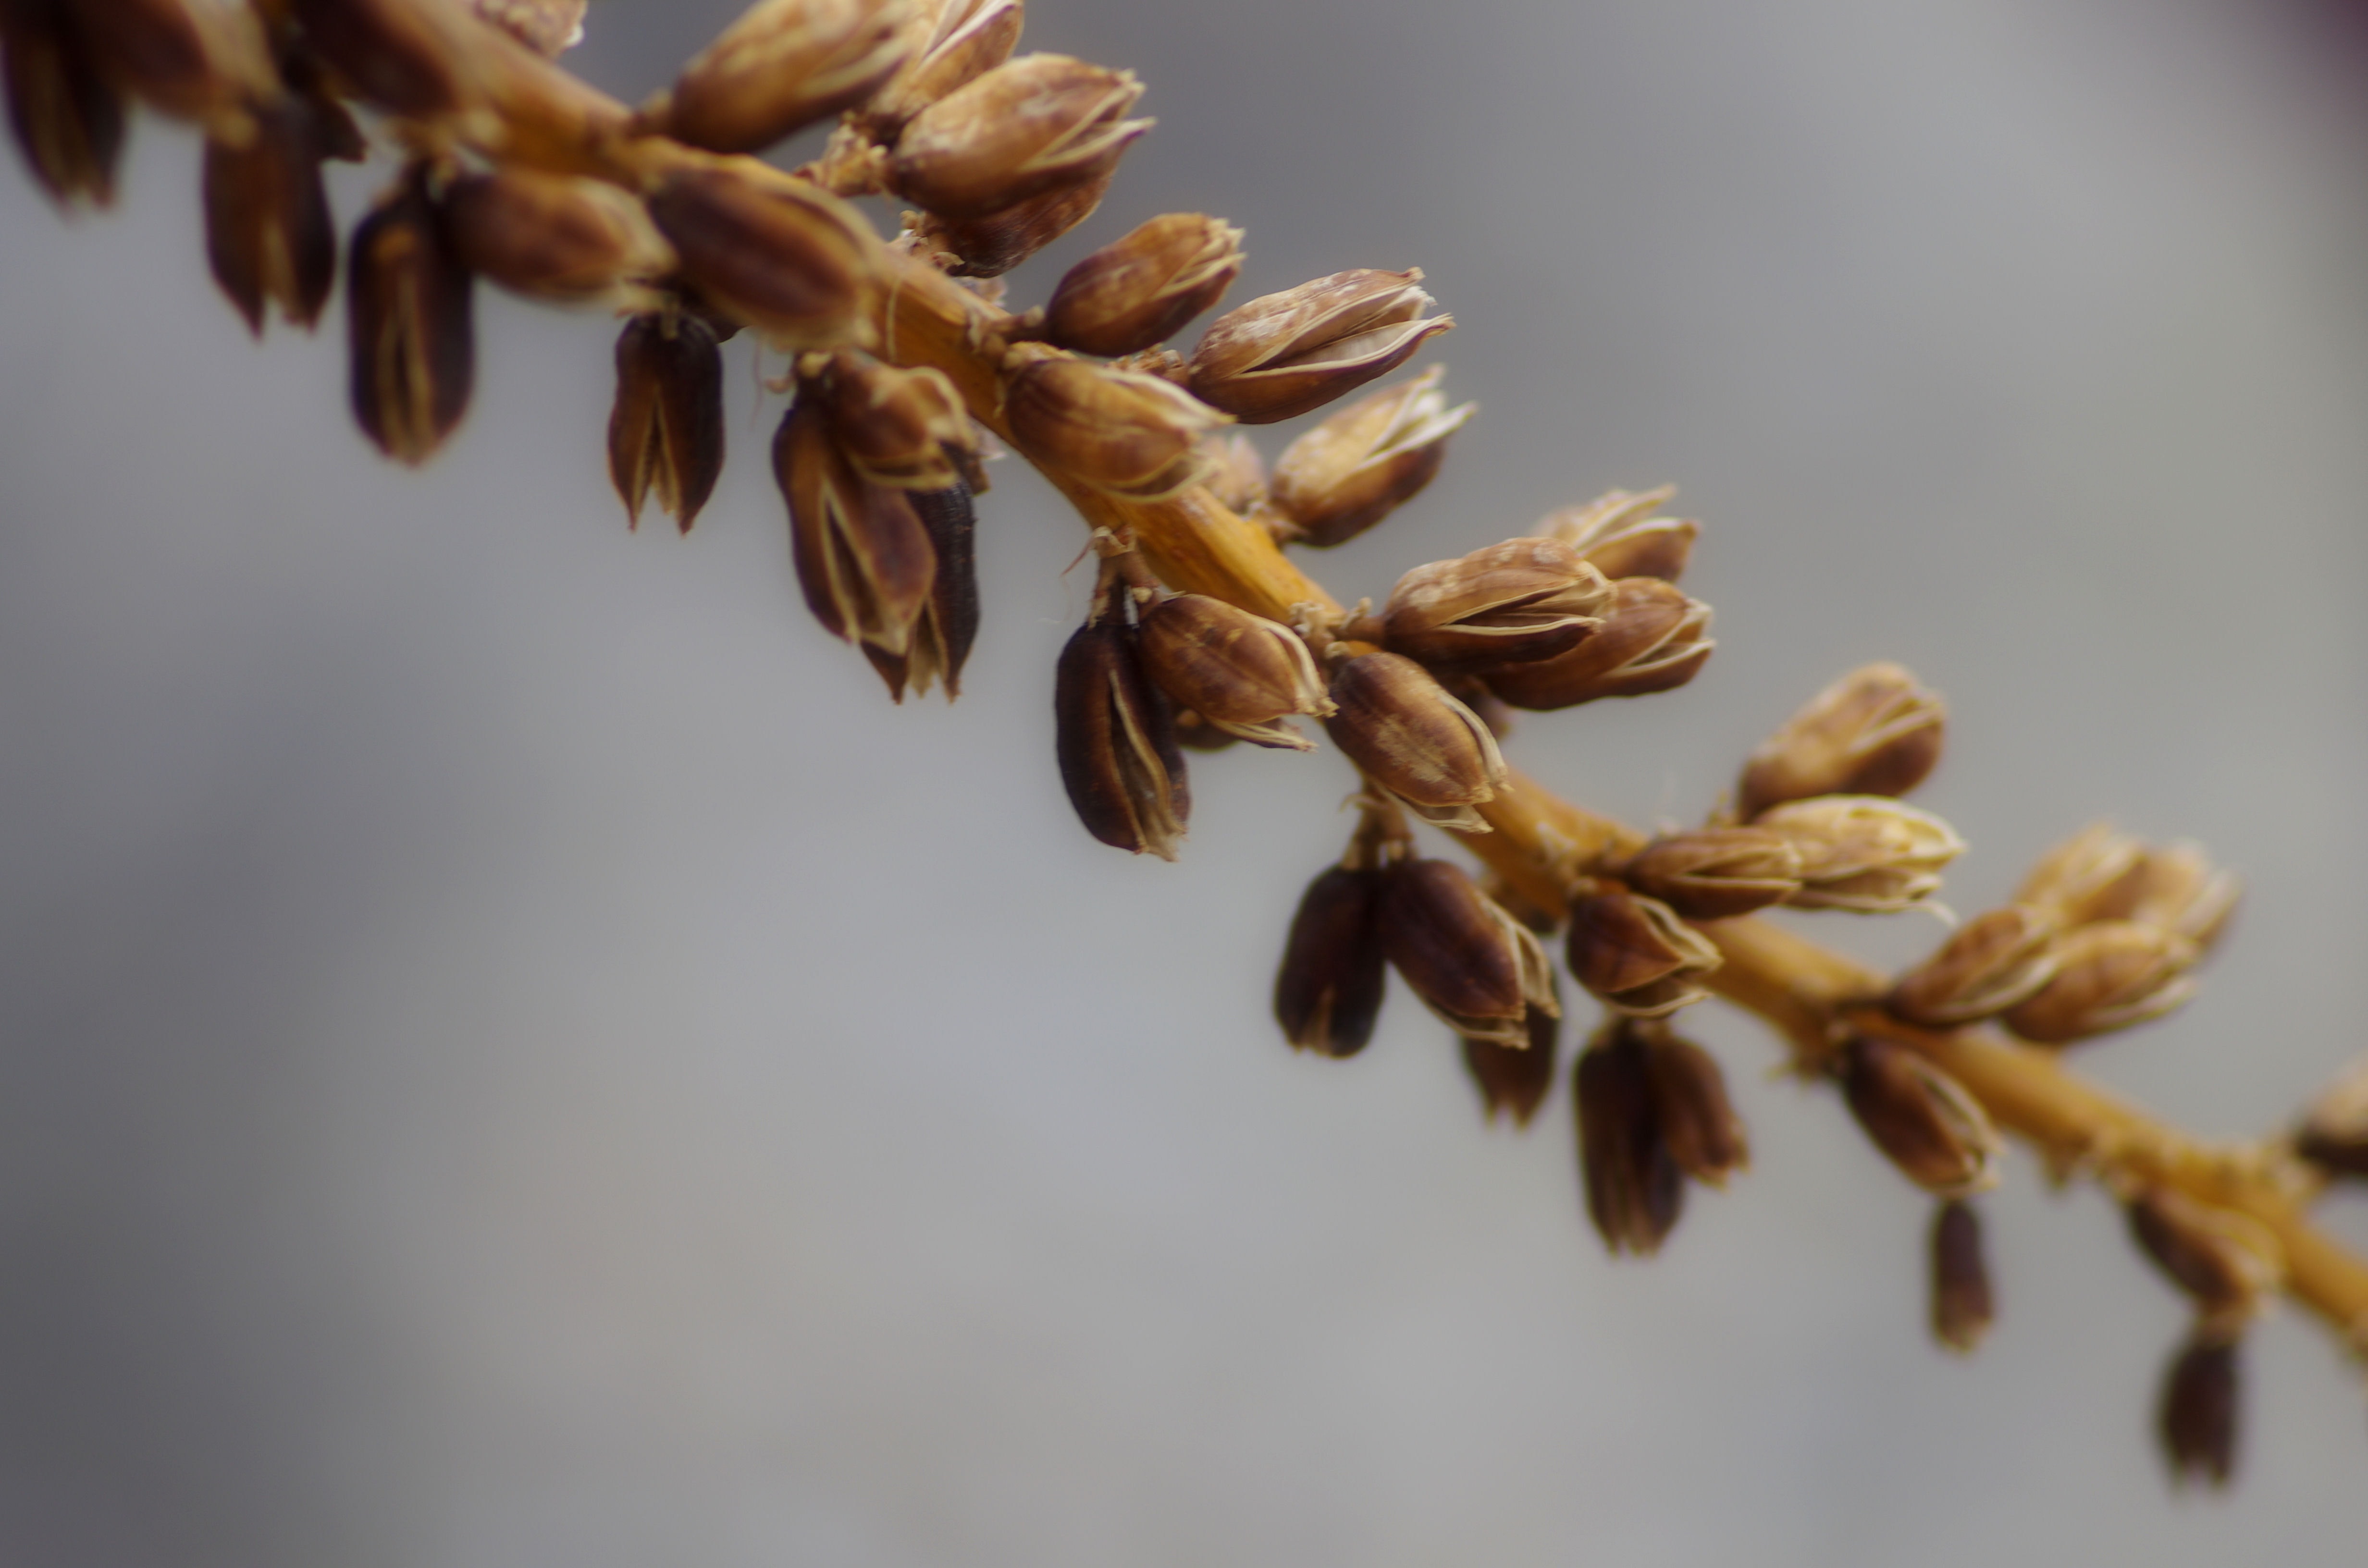
plant, einkorn wheat, farro, grass family, cereal germ, dinkel wheat, whole grain, emmer, malt, grain, rye, triticale, food grain, wheat, hordeum, poales, food